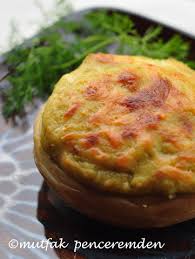
Yemek: enginar